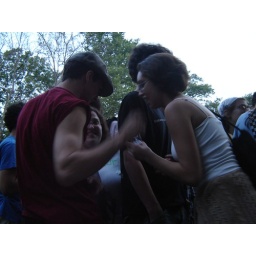
Apparently the guy in the red shirt and the hat is &amp;quot;the guy&amp;quot; from the Dresden Dolls.